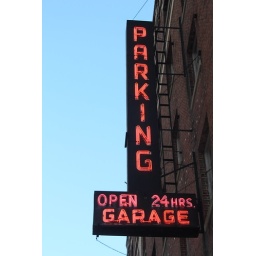
This neon sign towers in front of one of those old elevator garages.